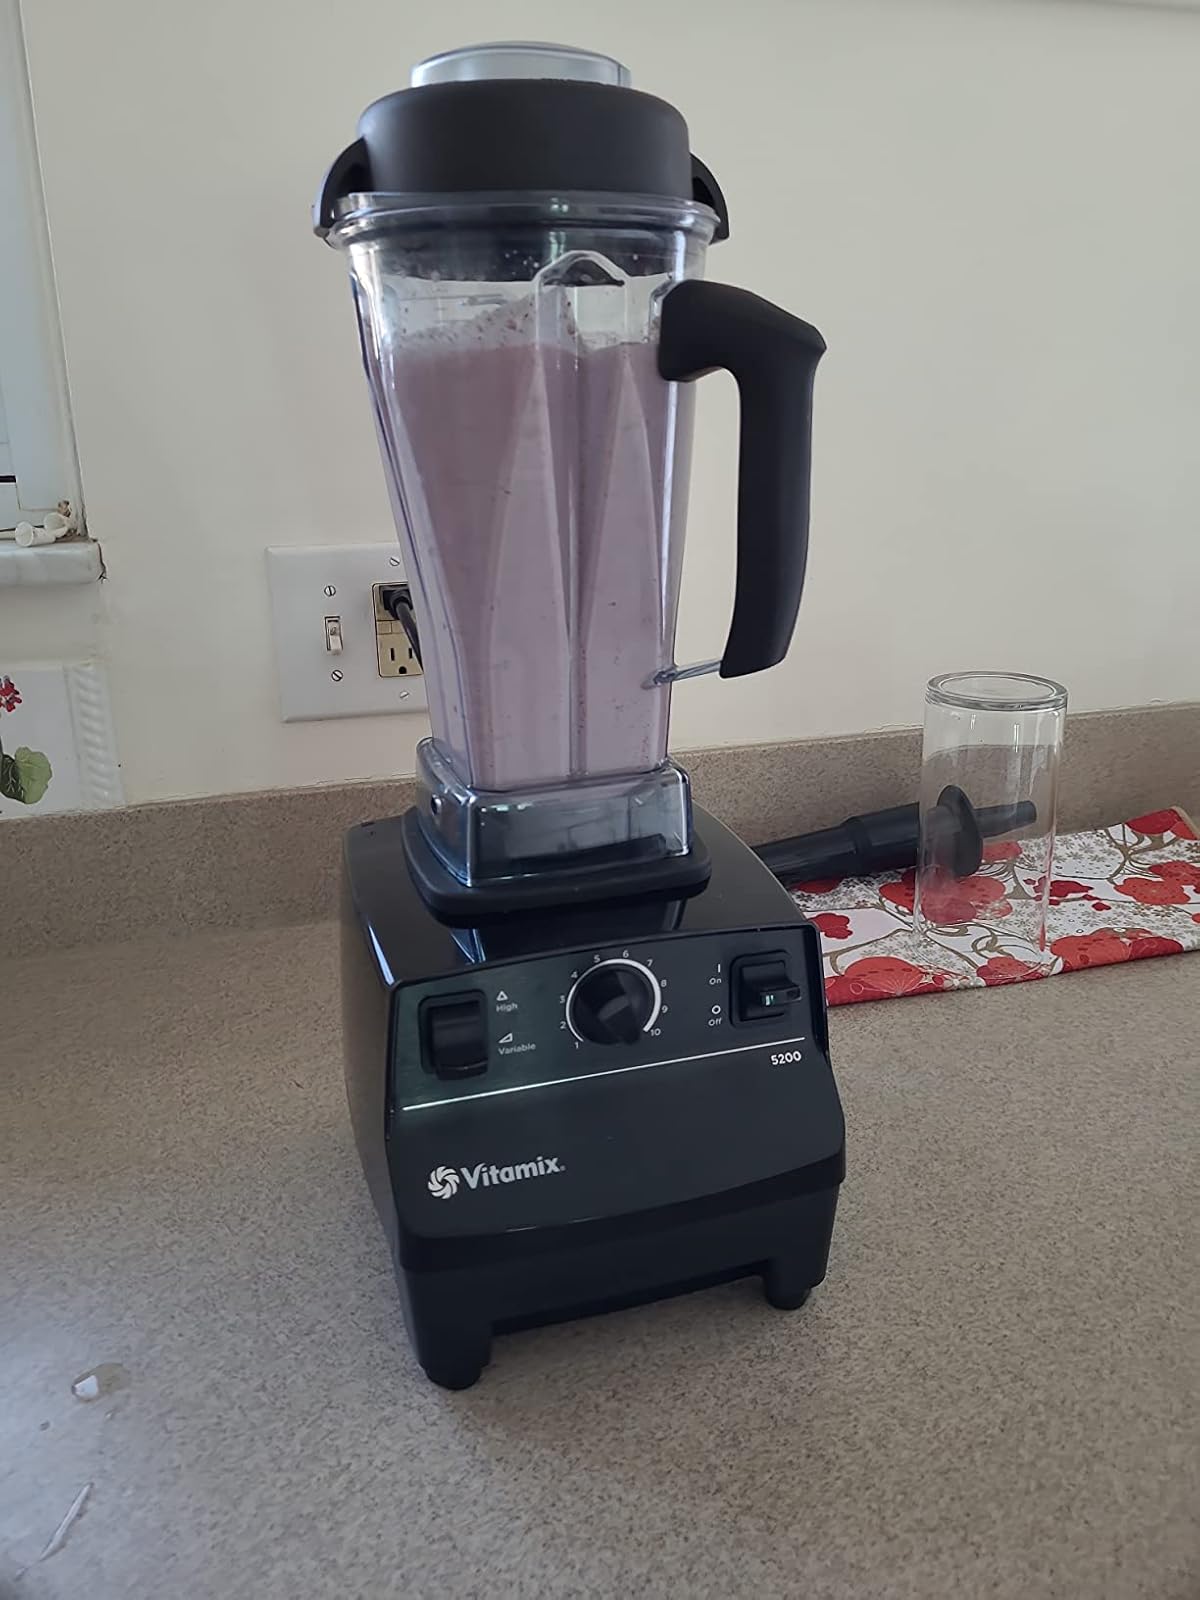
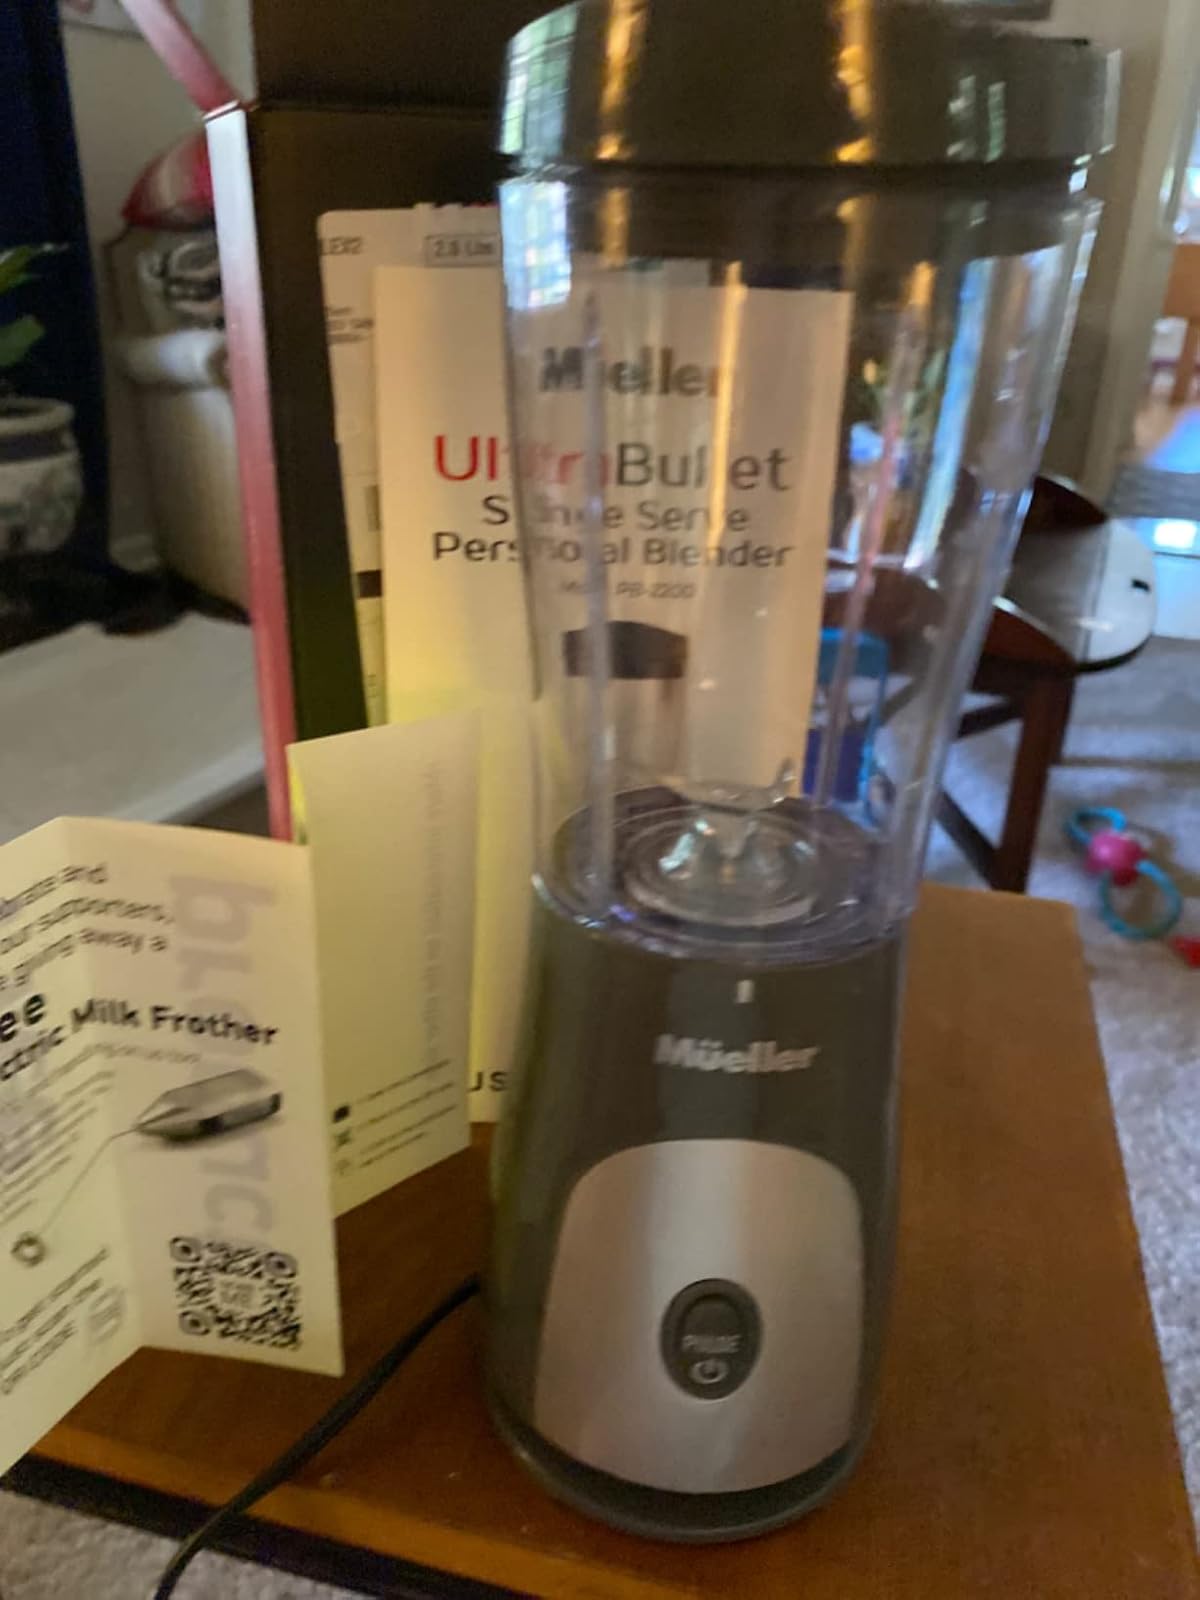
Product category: items_blender
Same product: no